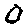
Label: 0